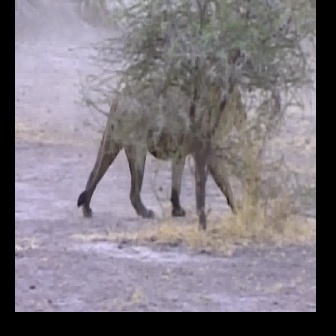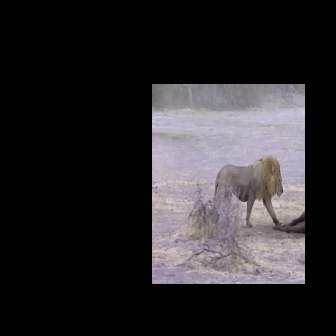
  Please identify the target specified by the bounding box [76,48,247,219] in the first image and locate it in the second image. Return the coordinates in [x_min,y_min,x_max,y_max] format.
Answer: [208,155,283,229]